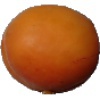
Label: apricot